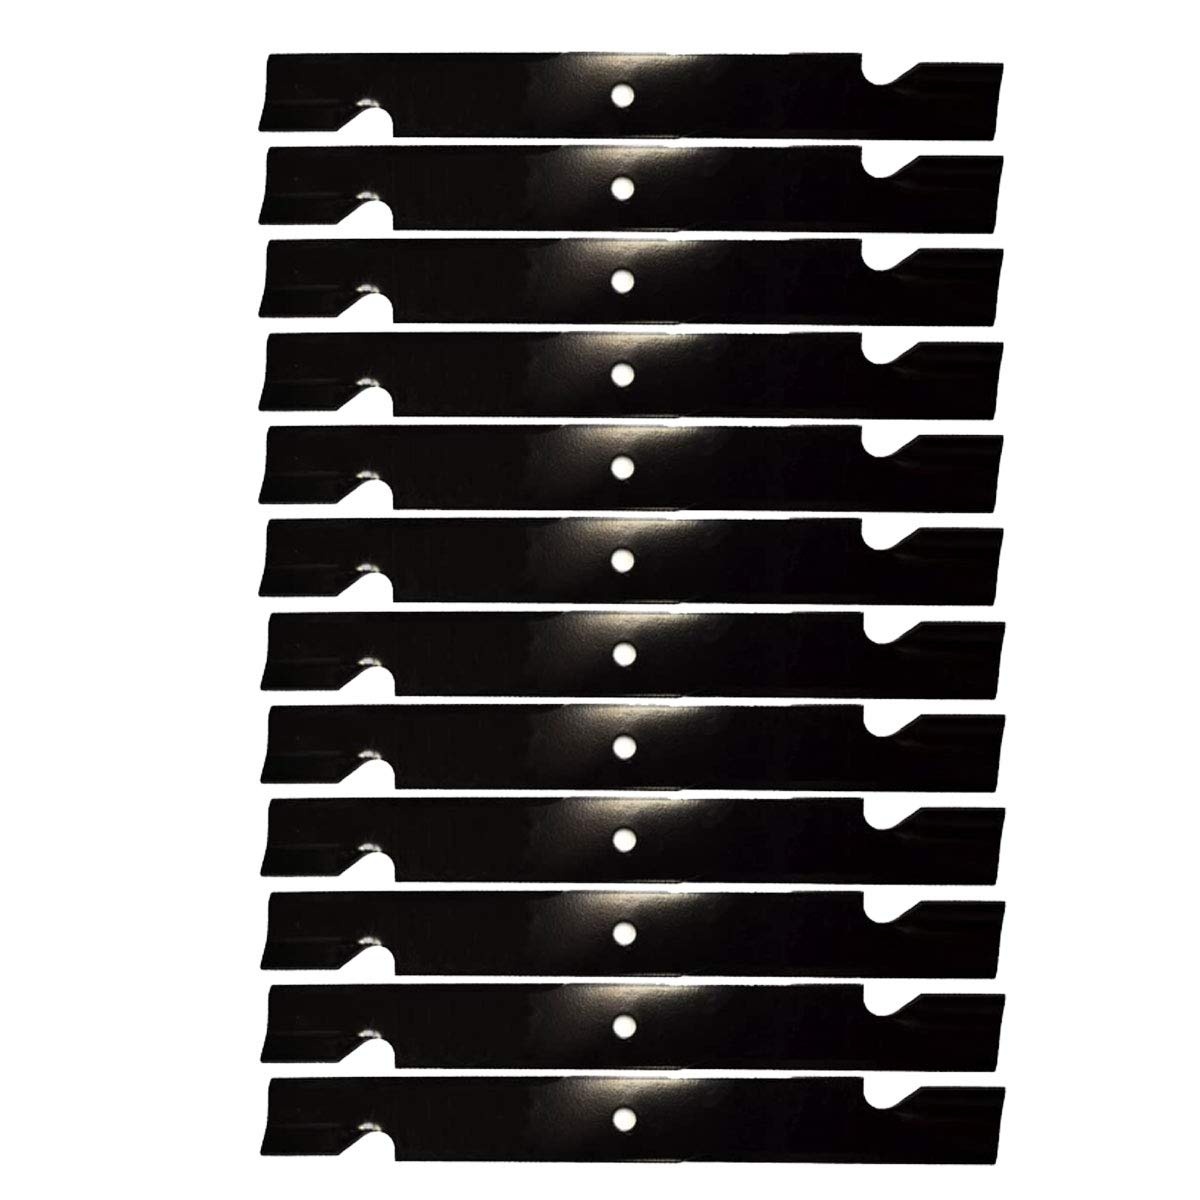
Genuine OEM Oregon Part # 791-264 Blade 12 Pack
Part # 791-264 Oregon Blade 12 Pack
Brand: Oregon
Category: Home & Garden > Lawn & Garden > Outdoor Power Equipment Accessories > Hedge Trimmer Accessories > Replacement Blades